Liberators' civil war

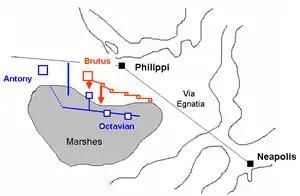
Second Battle of Philippi

A second encounter, on 23 October, finished off Brutus's forces, and he committed suicide in turn, leaving the triumvirate in control of the Roman Republic. The battle resulted in close combat between two armies of well-trained veterans. Arrows or javelins were largely ignored and the soldiers packed into solid ranks fought face-to-face with their swords, and the slaughter was terrible. In the end, Brutus’ attack was repulsed, and his soldiers routed in confusion, their ranks broken. Octavian's soldiers were able to capture the gates of Brutus’ camp before the routing army could reach this defensive position. Thus, Brutus’ army could not reform, making the triumvirs’ victory complete. Brutus was able to retreat into the nearby hills with the equivalent of only 4 legions. Seeing that surrender and capture were inevitable, he committed suicide the next day.